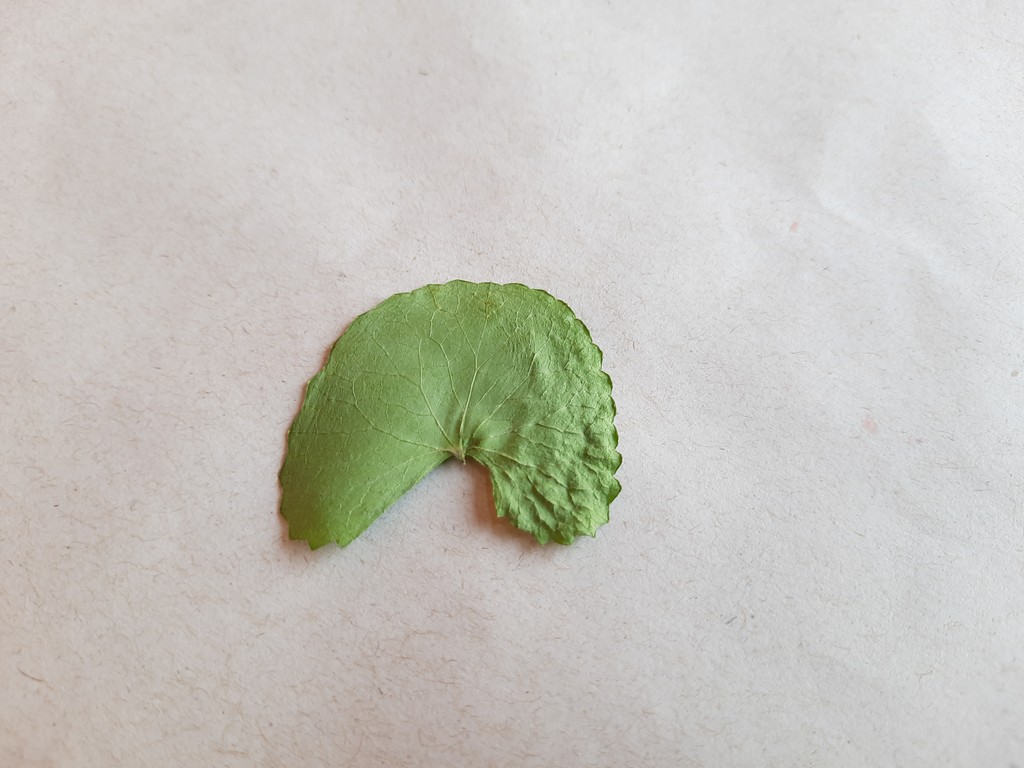
Label: Dried